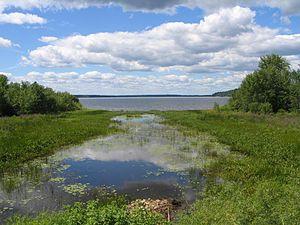
Le Chemin des Outaouais est un chemin de pèlerinage à pied de 230 kilomètres qui relie Ottawa à Montréal. Il débute à la Basilique-cathédrale Notre-Dame d'Ottawa, longe la rivière des Outaouais en passant par le sanctuaire Notre-Dame-de-Lourdes à Rigaud, et se termine à l’Oratoire Saint-Joseph de Montréal. Ce circuit touristique est constitué de 12 étapes de 13 à 26 kilomètres et les marcheurs doivent faire la traversée 3 fois par bateau. Chaque matin, du 25 mai au 18 juin, des petits groupes composés d’un maximum de 6 personnes entreprennent ce périple et l’hébergement se fait dans des communautés religieuses ou des centres communautaires. Le conseil d’administration de cet organisme à but non lucratif est composé de bénévoles et tous les services sont offerts par des personnes-ressources non-rémunérées.
Le lac Coulonge est un plan d'eau d'une longueur de 19 km par environ 2 km de large, situé au Québec près de Fort-Coulonge, Pontiac, Québec, Canada.